The Silent Battle (1916 film)

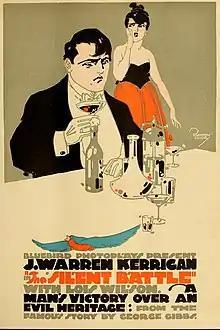

The Silent Battle is a 1916 American silent drama film directed by Jack Conway and starring J. Warren Kerrigan, Lois Wilson and Maude George.